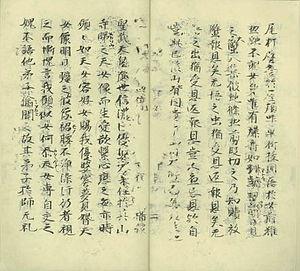
Le terme « Trésor national » est utilisé depuis 1897 pour désigner les biens les plus précieux du patrimoine culturel du Japon